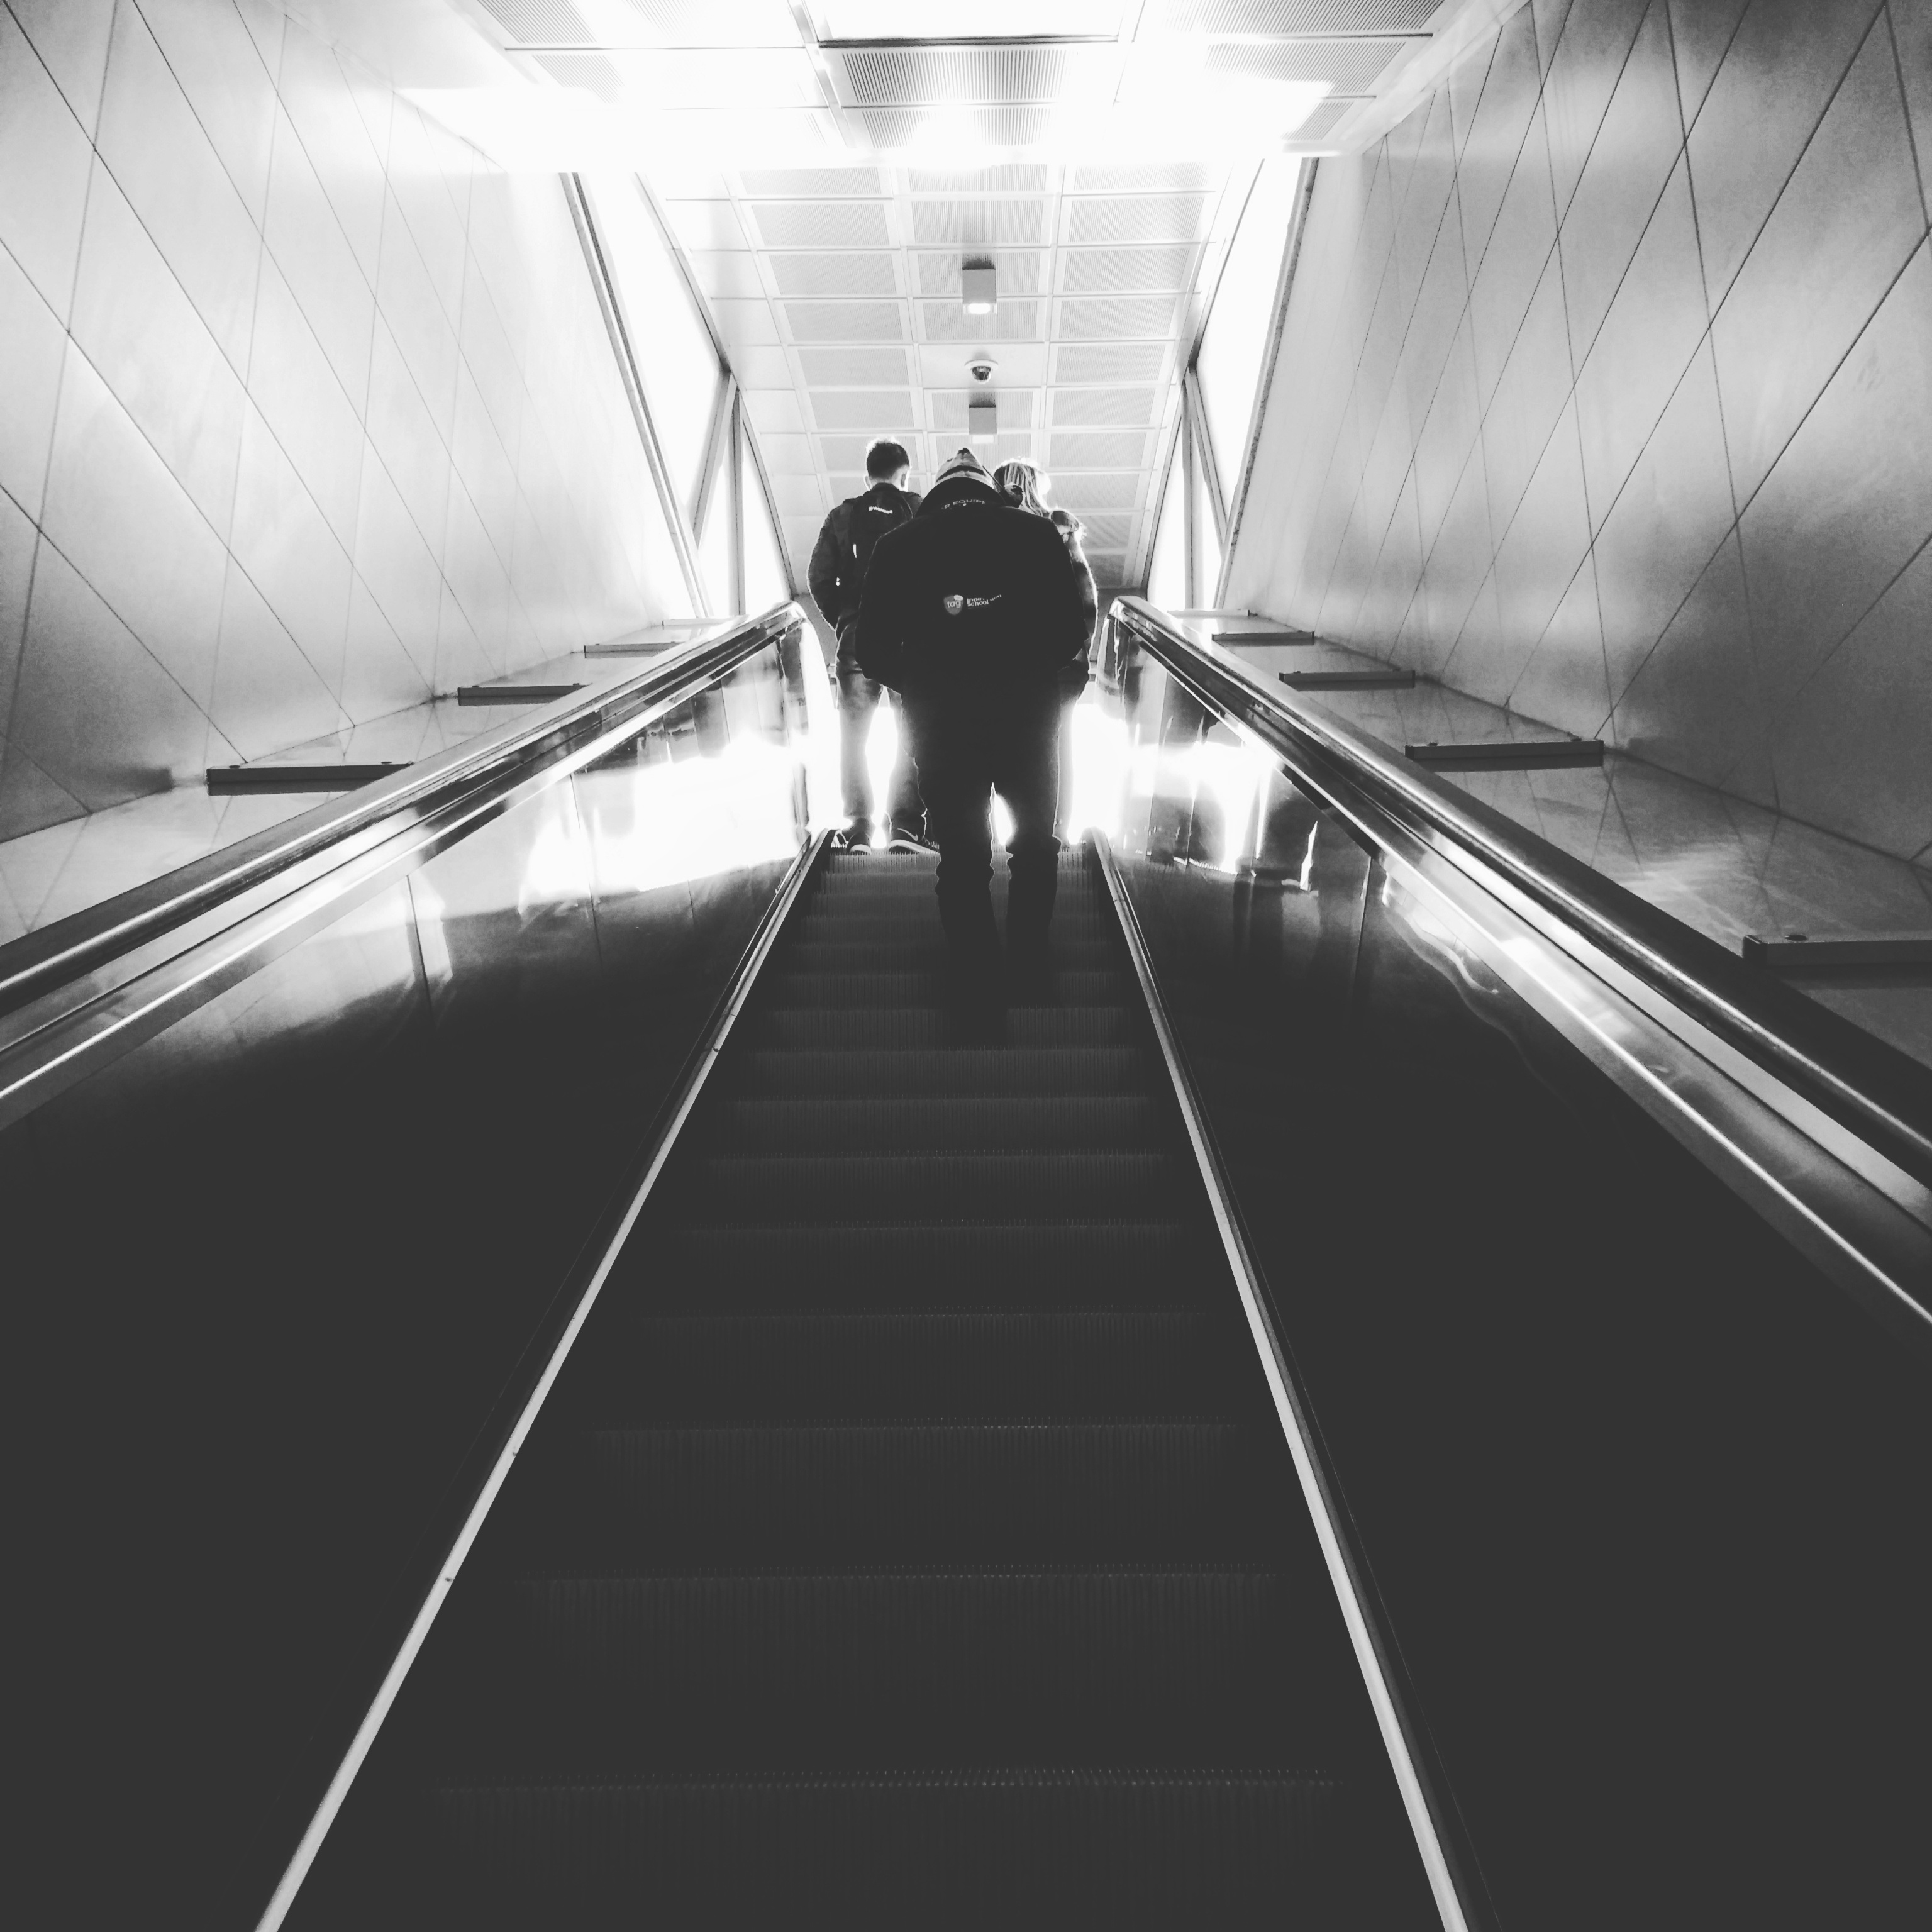
person, light, black and white, white, stair, urban, tunnel, escalator, line, black, monochrome, infrastructure, symmetry, snapshot, monochrome photography